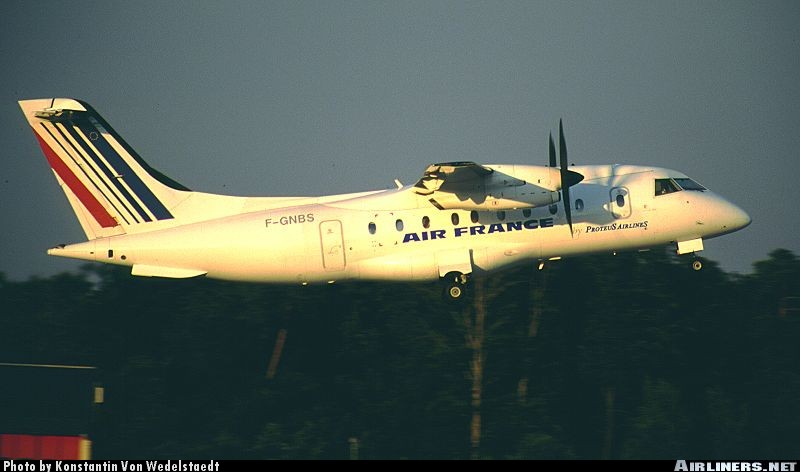
Vehicle type: Planes